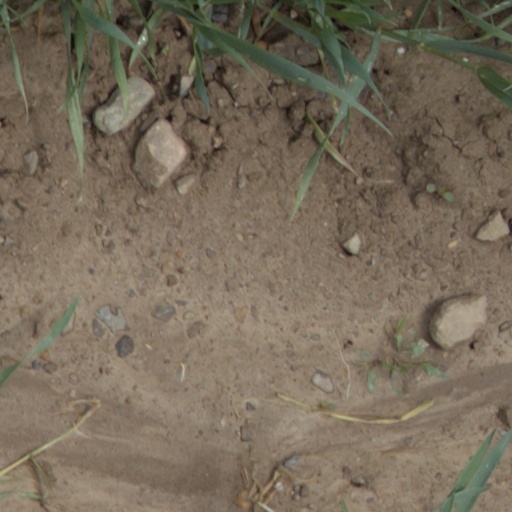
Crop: wheat